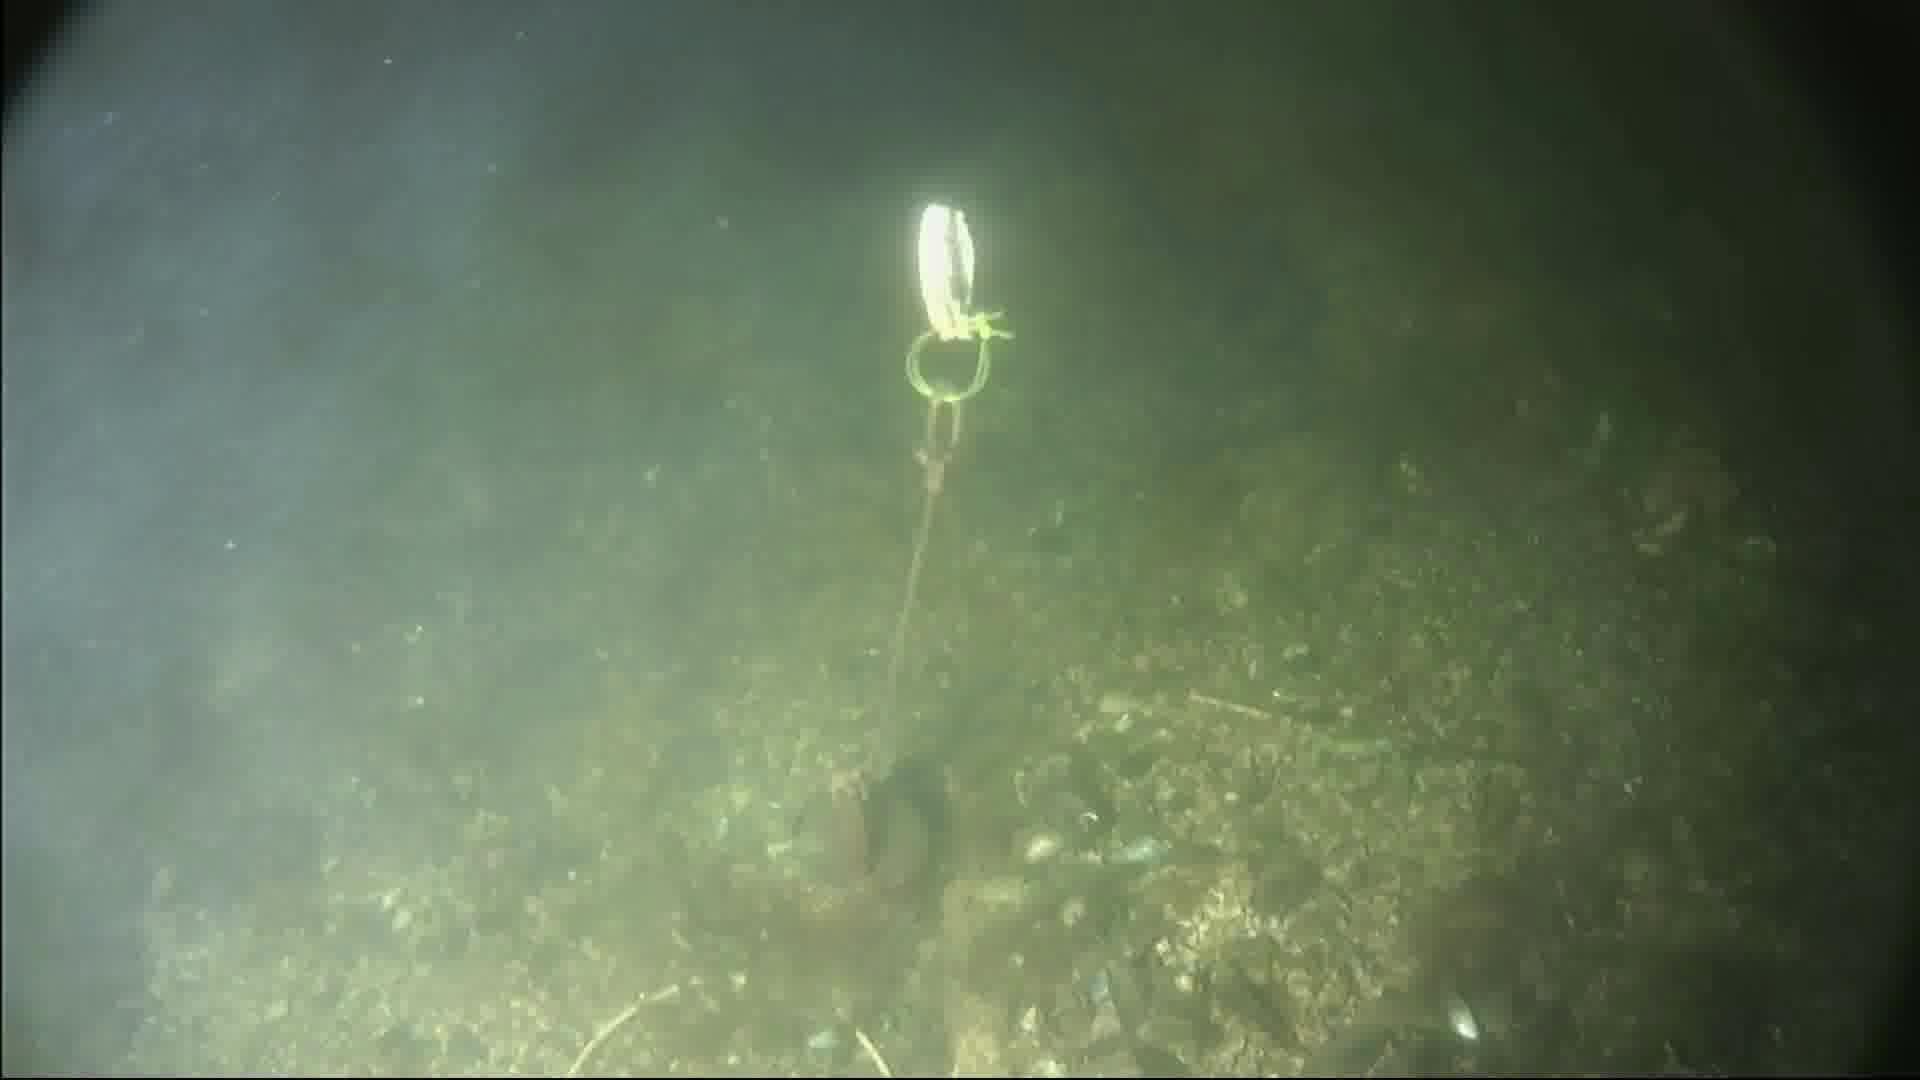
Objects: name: crab